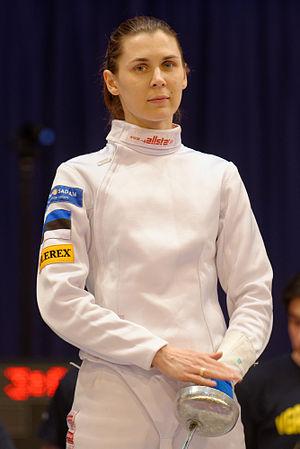
Irina Embrich au Challenge international de Saint-Maur 2013, un tournoi de la Coupe du monde épée dames.
En Estonie, la pratique de l'escrime sportive est assez récente, née sous l'Union soviétique, dans les années 1950. L'Estonie est une nation qui, du fait de sa faible démographie, donc d'un réservoir d'escrimeurs limité, réussit à s'imposer en se spécialisant dans une seule arme, l'épée, à l'image de l'Azerbaïdjan au sabre. Malgré sa petite taille, elle produit un nombre important d'escrimeurs de haut niveau.